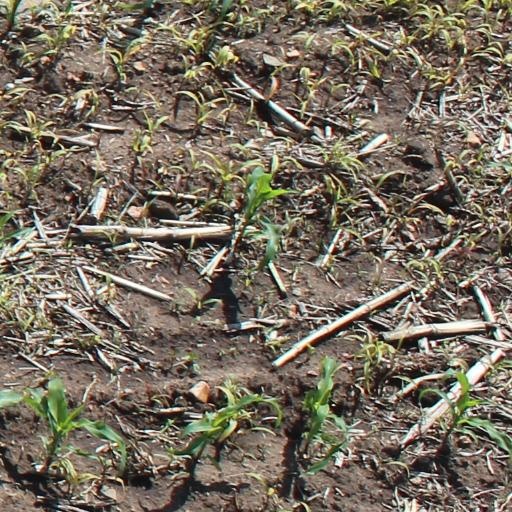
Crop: maize; corn